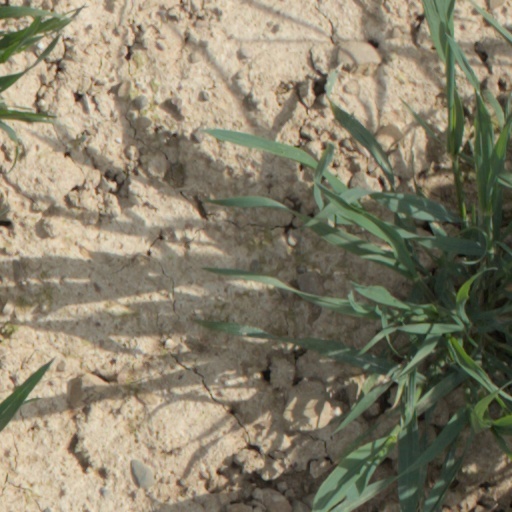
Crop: wheat